Home ownership in Australia

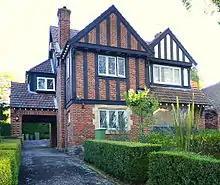
An Old English-style family home in suburban Sydney

Home ownership in Australia is considered a key cultural icon, and part of the Australian tradition known as the Great Australian Dream of "owning a detached house on a fenced block of land." Home ownership has been seen as creating a responsible citizenry; according to a former Premier of Victoria: "The home owner feels that he has a stake in the country, and that he has something worth working for, living for, fighting for."